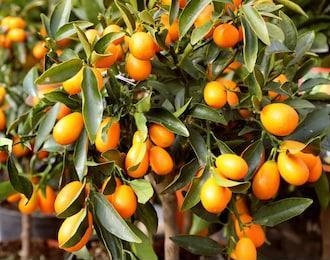
Label: mandarine